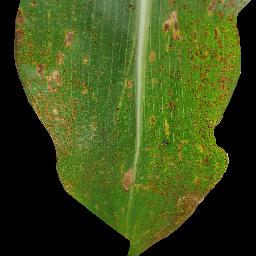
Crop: corn
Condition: (maize)_common_rust